Hellifield Peel

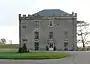
The building, in 2007

Hellifield Peel is a historic building in Hellifield, a village in North Yorkshire, in England.